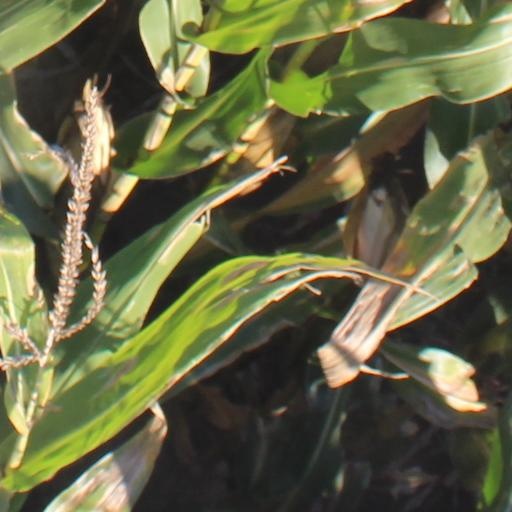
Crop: maize; corn